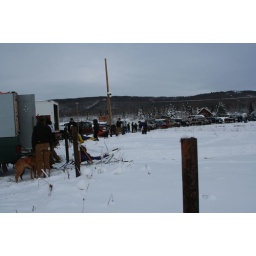
in a half-circle facing the starting line - dogs are hitched up in front of their truck facing the line.